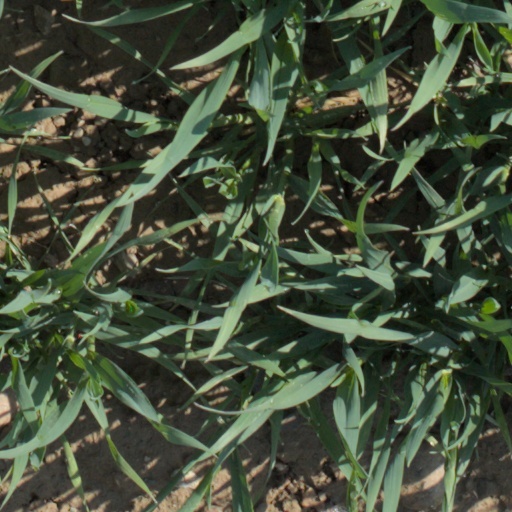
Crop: wheat